Car float

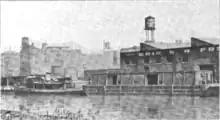
An Erie tugboat and barge on the Chicago River in 1917

A railroad car float or rail barge is a specialised form of lighter with railway tracks mounted on its deck used to move rolling stock across water obstacles, or to locations they could not otherwise go. An unpowered barge, it is towed by a tugboat or pushed by a towboat.